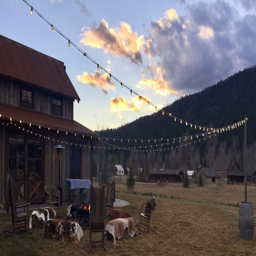
sunset is one of the ways we 're giving back to the community